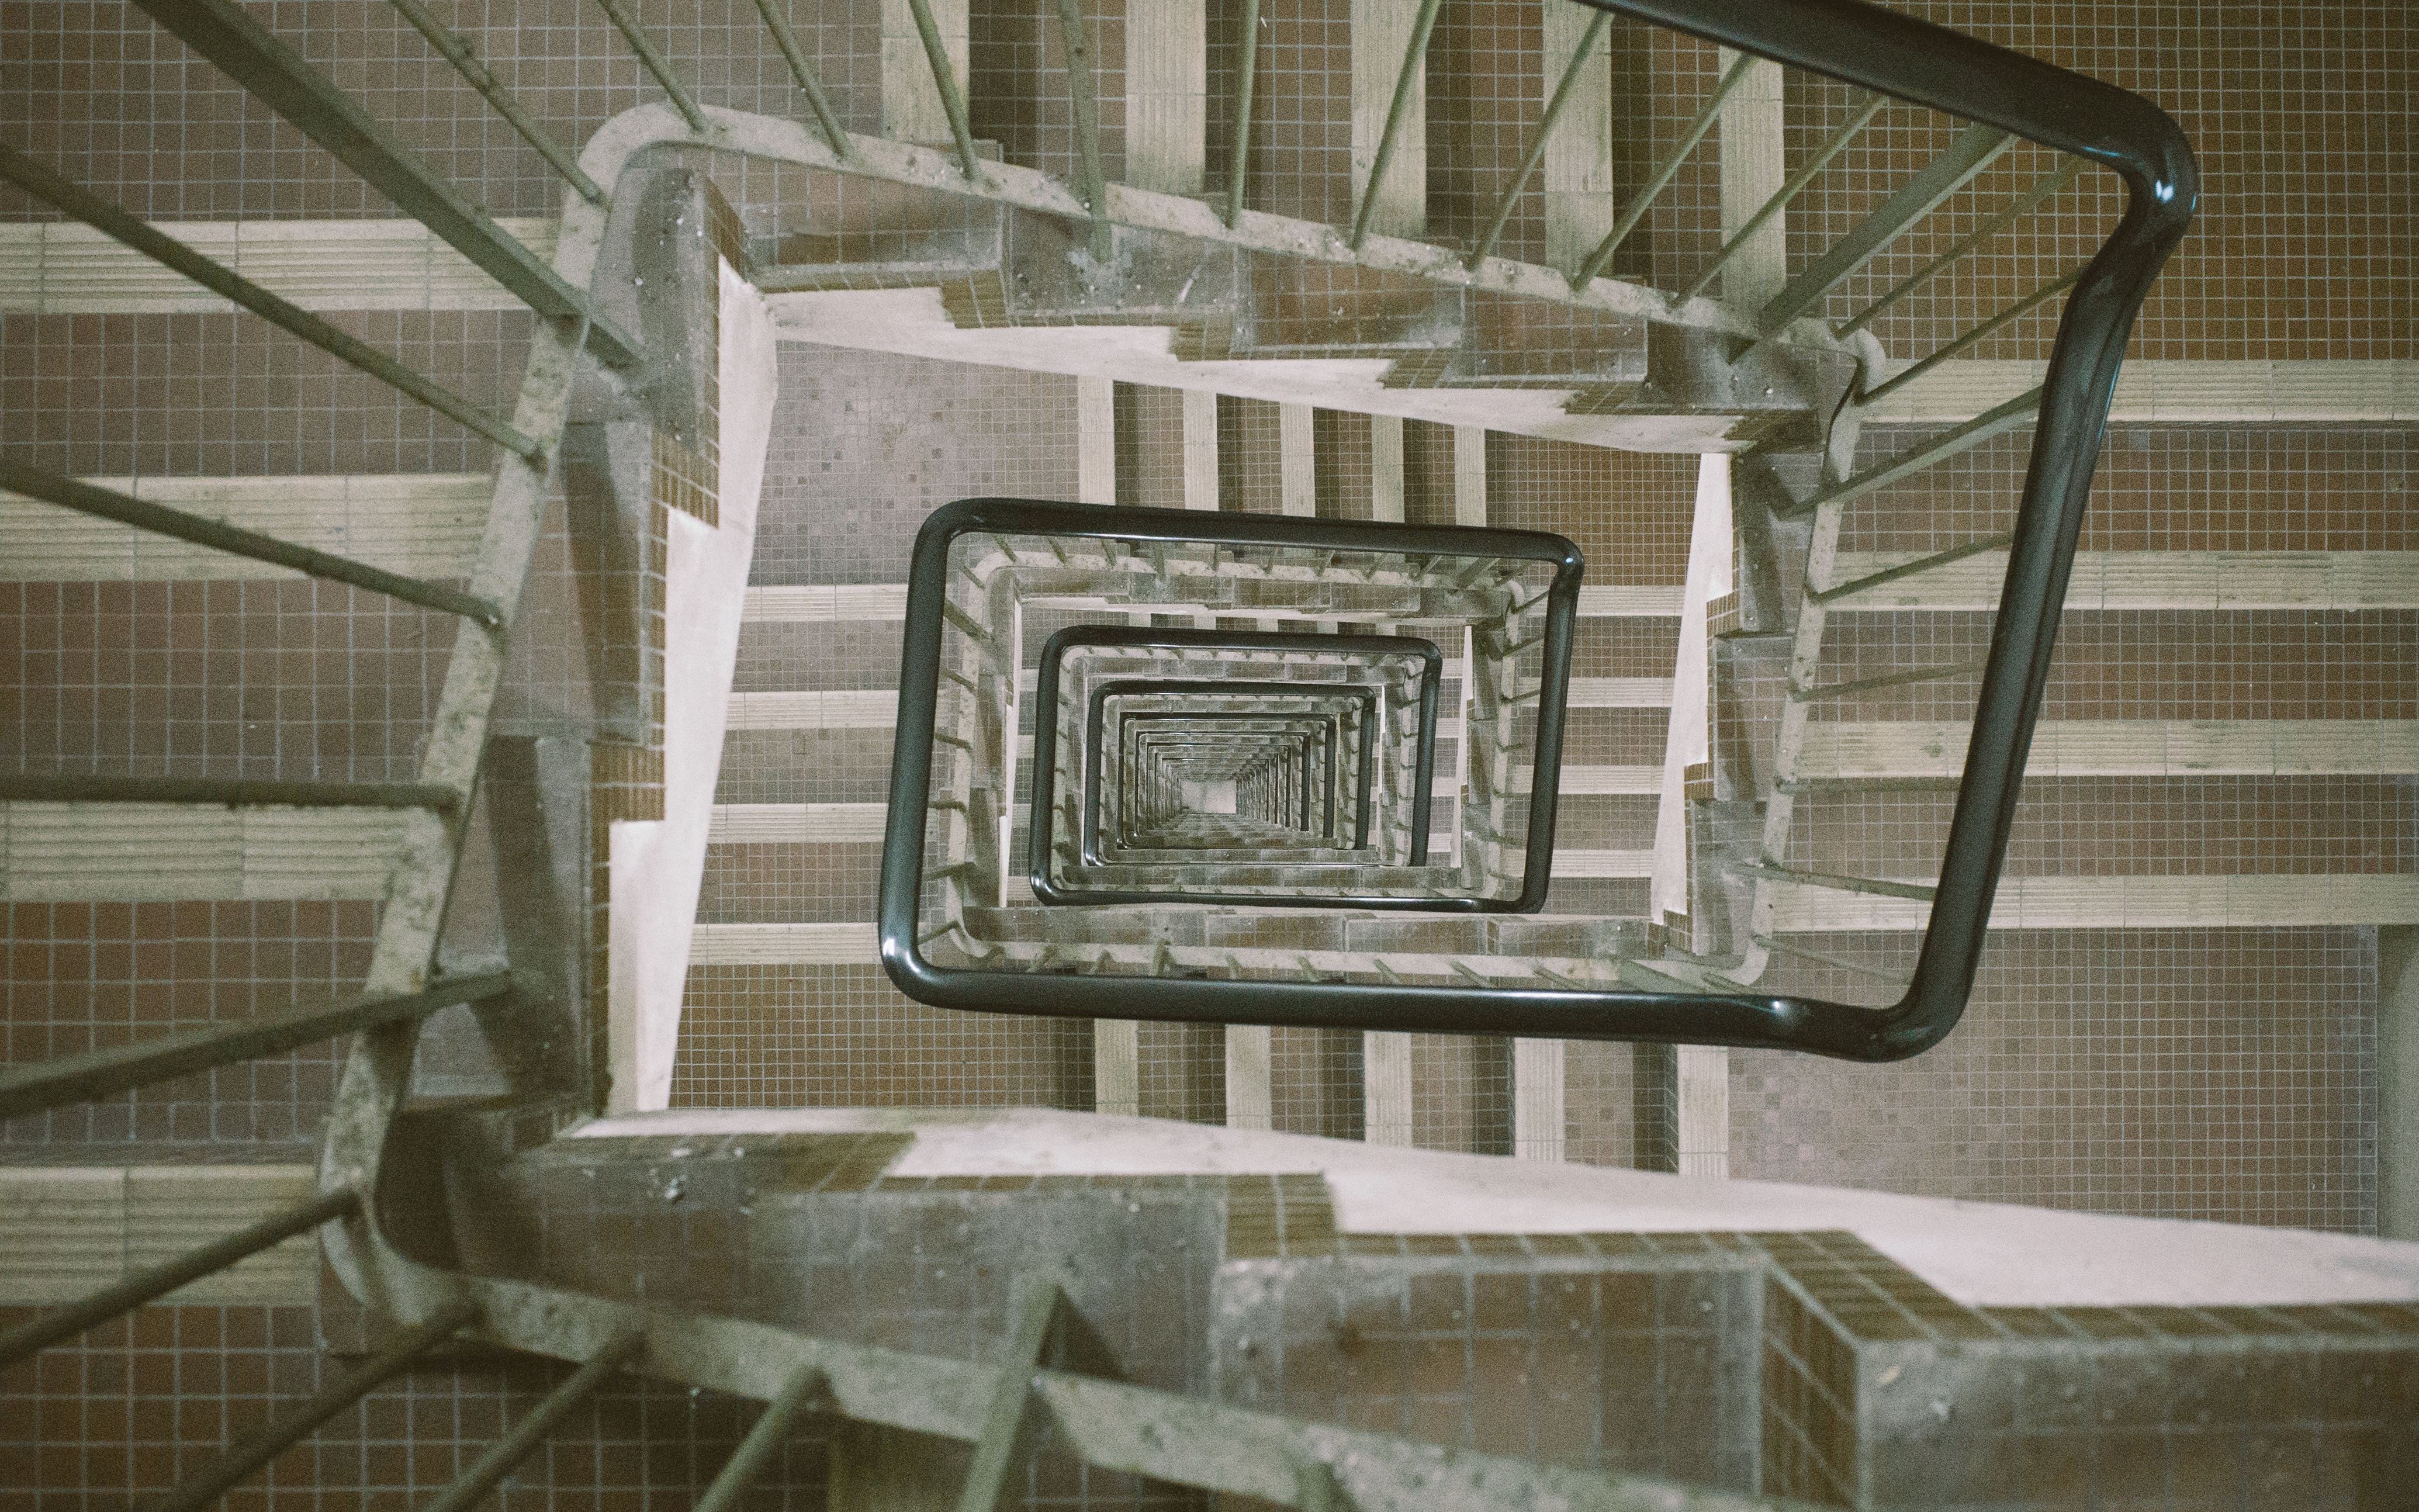
mansion, floor, room, interior design